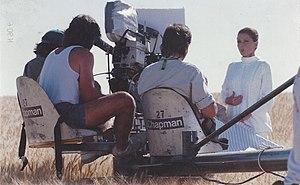
Always ou Pour toujours au Québec est un drame américain fantastique réalisé par Steven Spielberg, sorti en 1989.